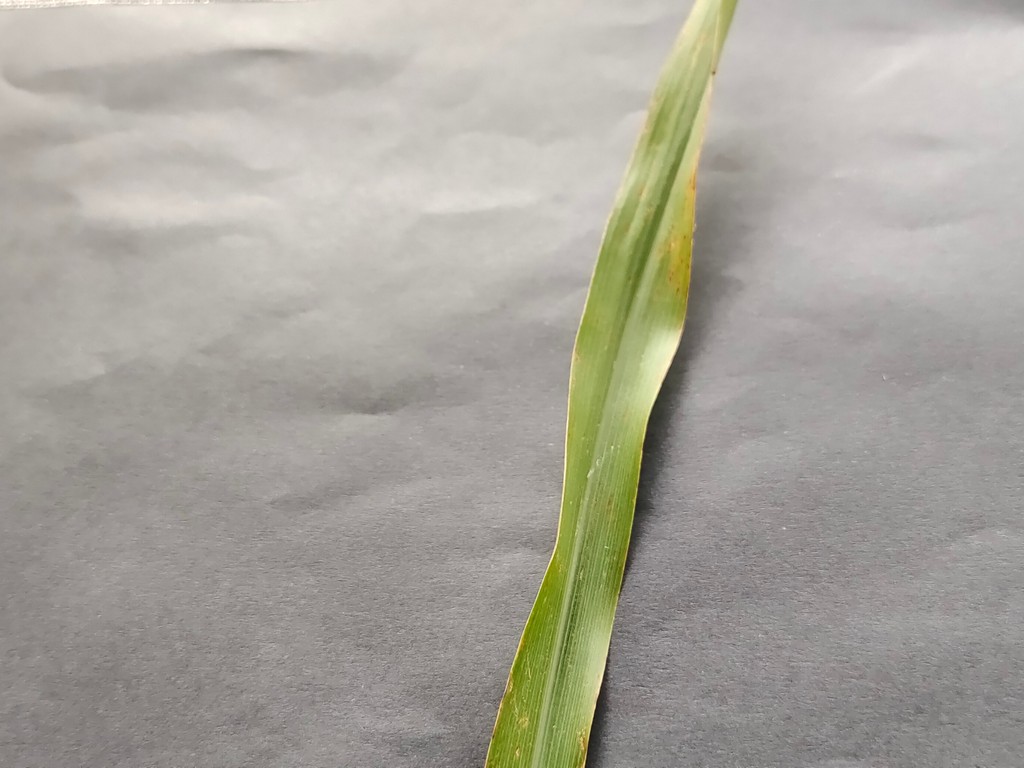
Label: Unhealthy